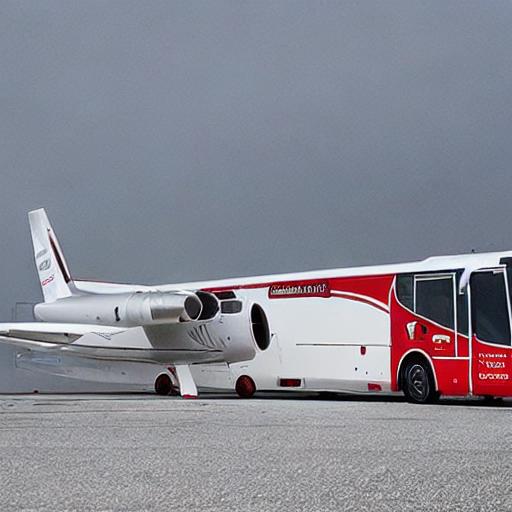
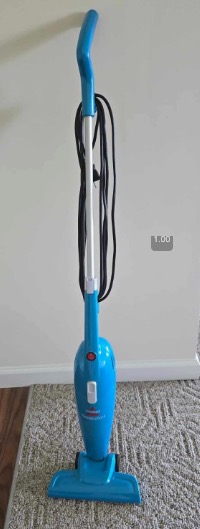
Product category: items_vacuum
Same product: no